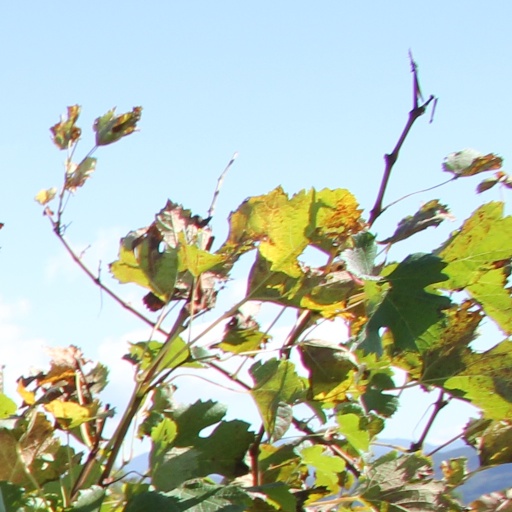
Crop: grape